Seth Green (pisciculture)

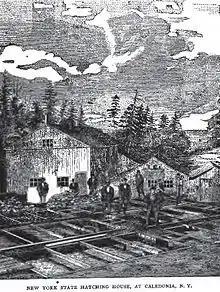
Caledonia Fish Hatchery circa 1879

Based on his own observations, ancient writings on fish culture, and his experimentation along the Genesee River, Green pioneered a new method of fertilization he called "dry impregnation". In 1864 he set up a small hatchery in Caledonia, New York, along a spring creek. Green's hatchery was the first in the Western Hemisphere. He kept his methods secret for many years while successfully and profitably raising Atlantic salmon and brook trout for market. Later, he expanded his techniques to other species, including shad, rainbow and brown trout. In 1867–1869 he experimented and pioneered methods to successfully propagate American shad in the Connecticut River near Holyoke, Massachusetts. Restocking the river with shad fry, resulted in an 1870 harvest that was 60% larger than the largest ever recorded in 1811.